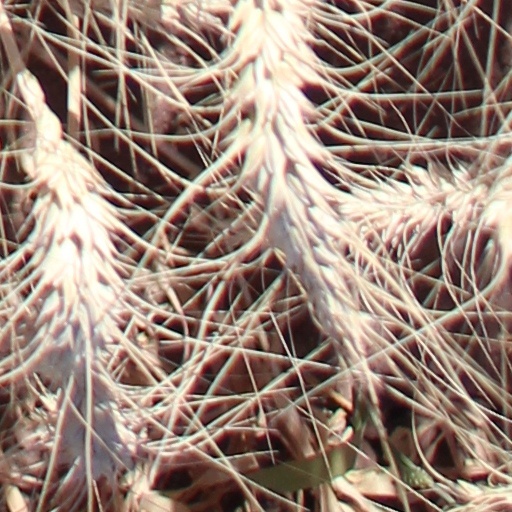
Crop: wheat